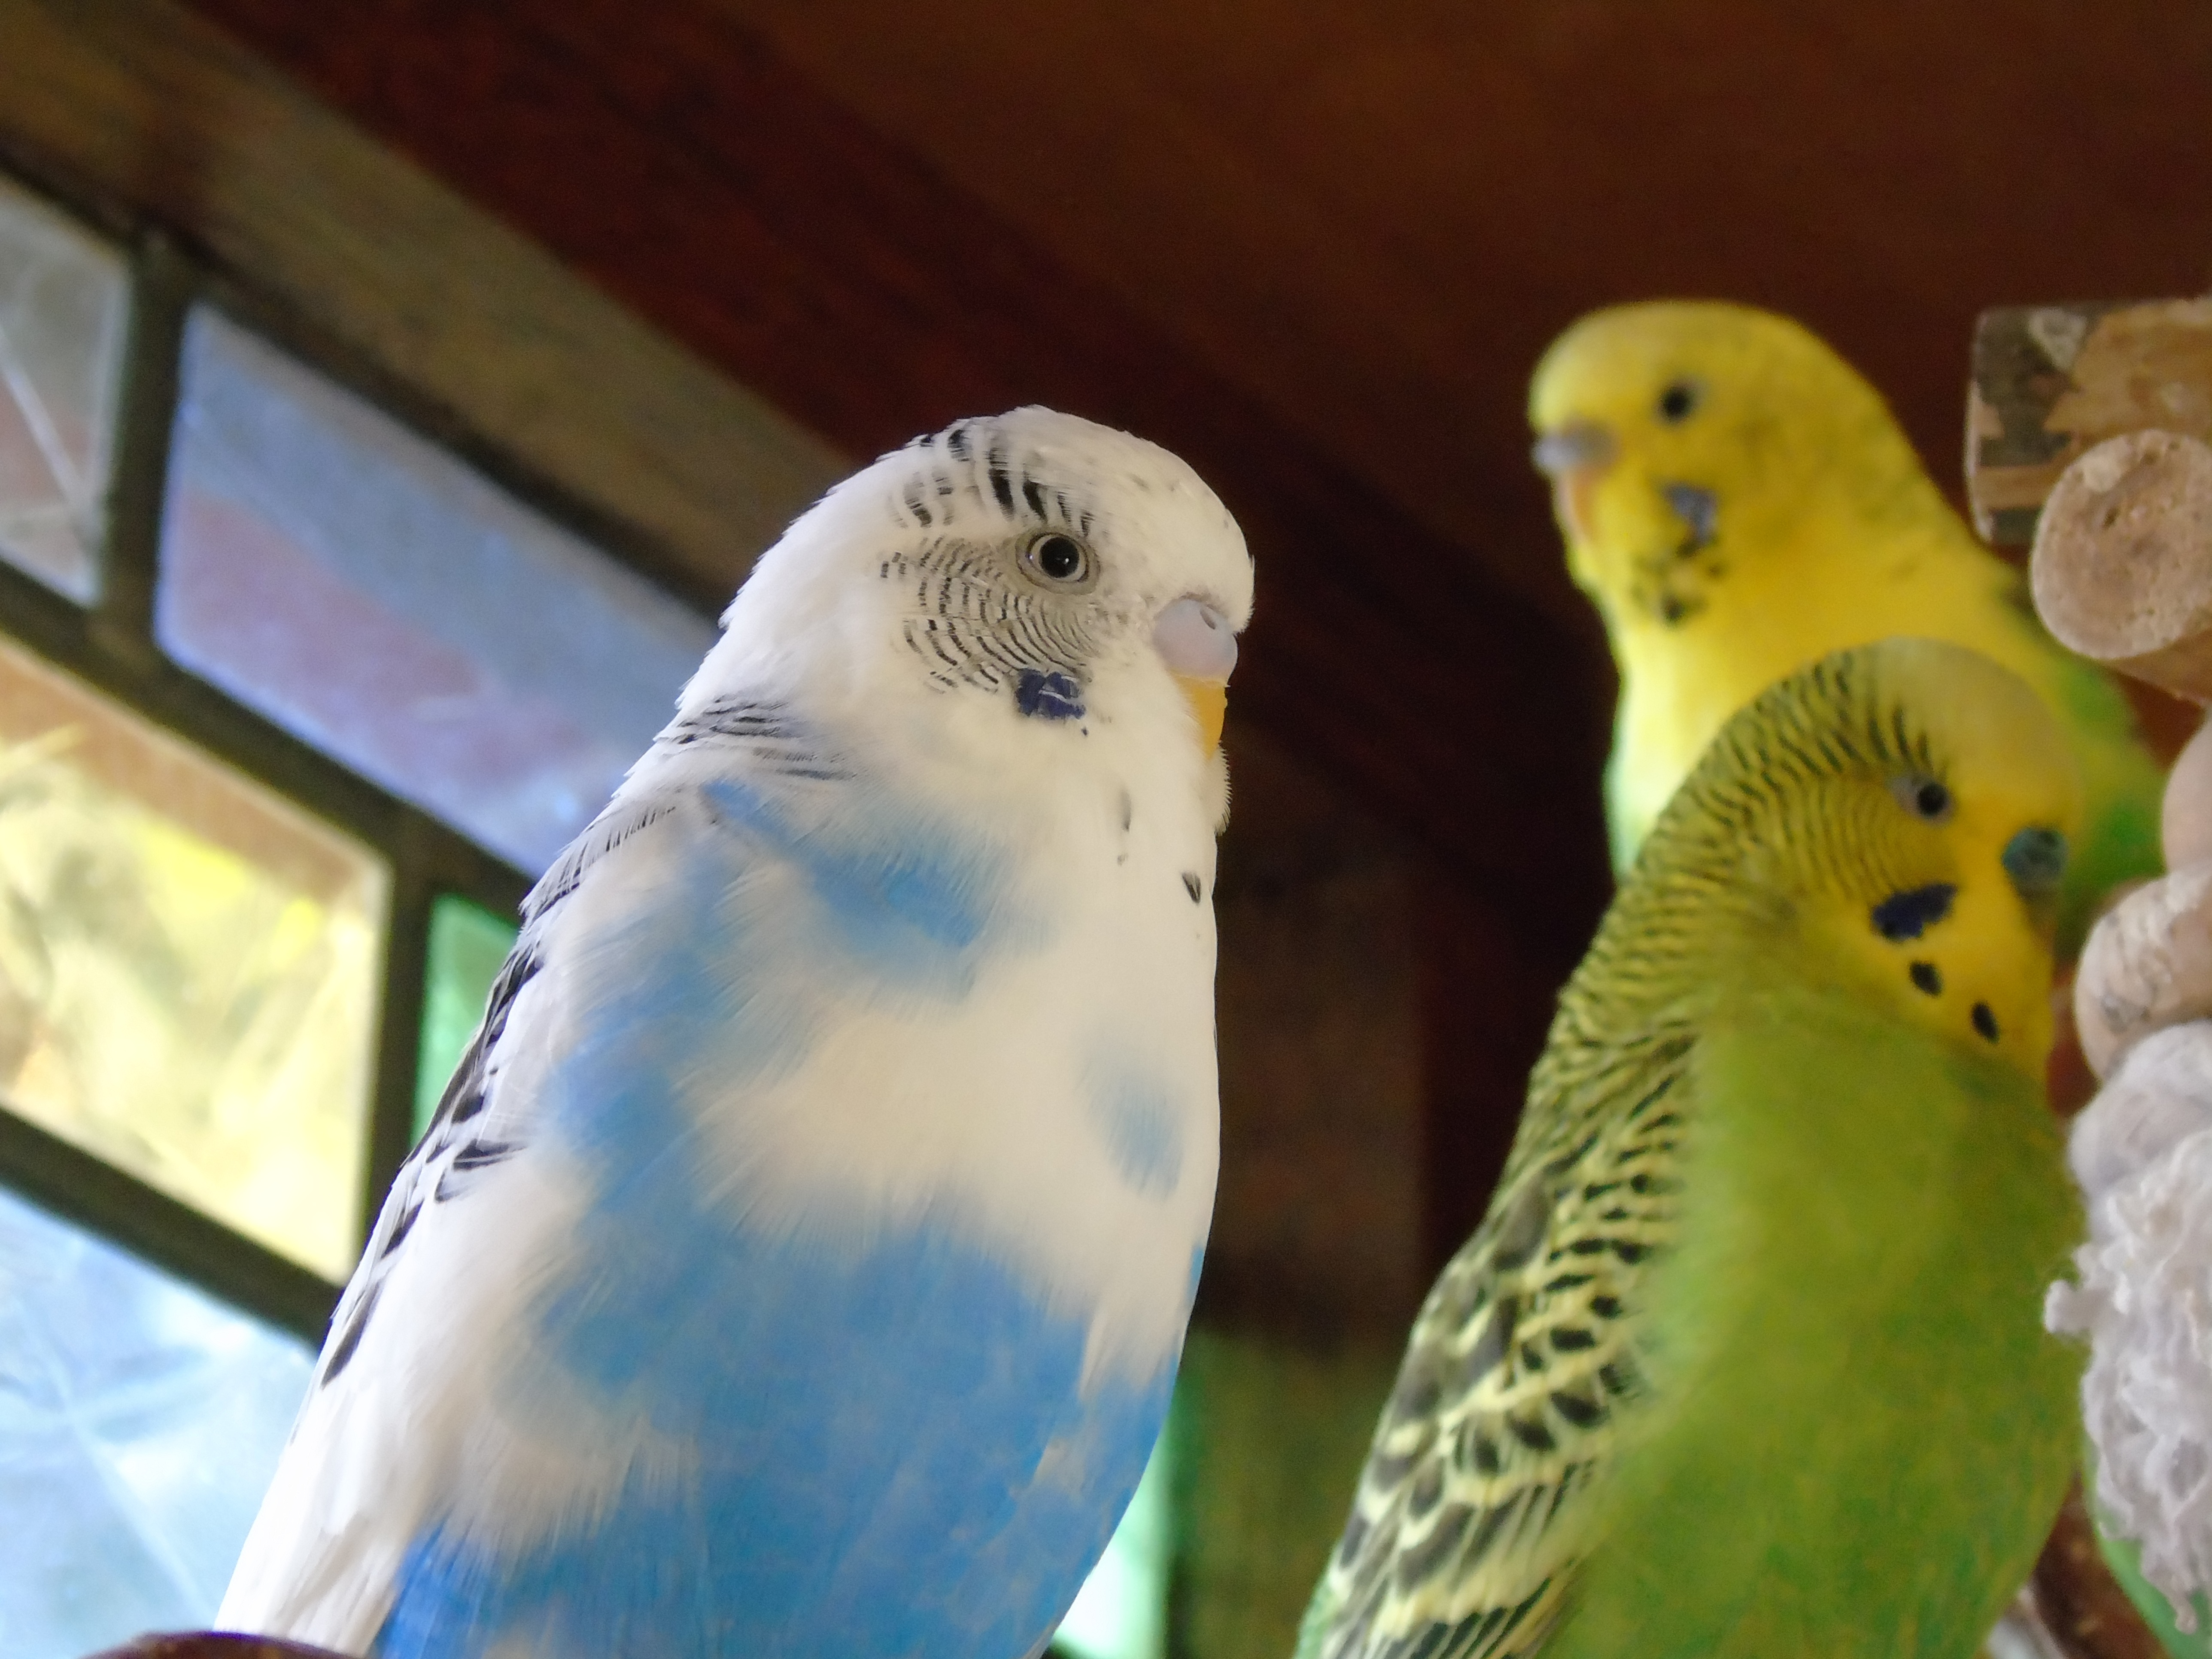
bird, green, beak, blue, yellow, fauna, vertebrate, parrot, parakeet, budgie, common pet parakeet